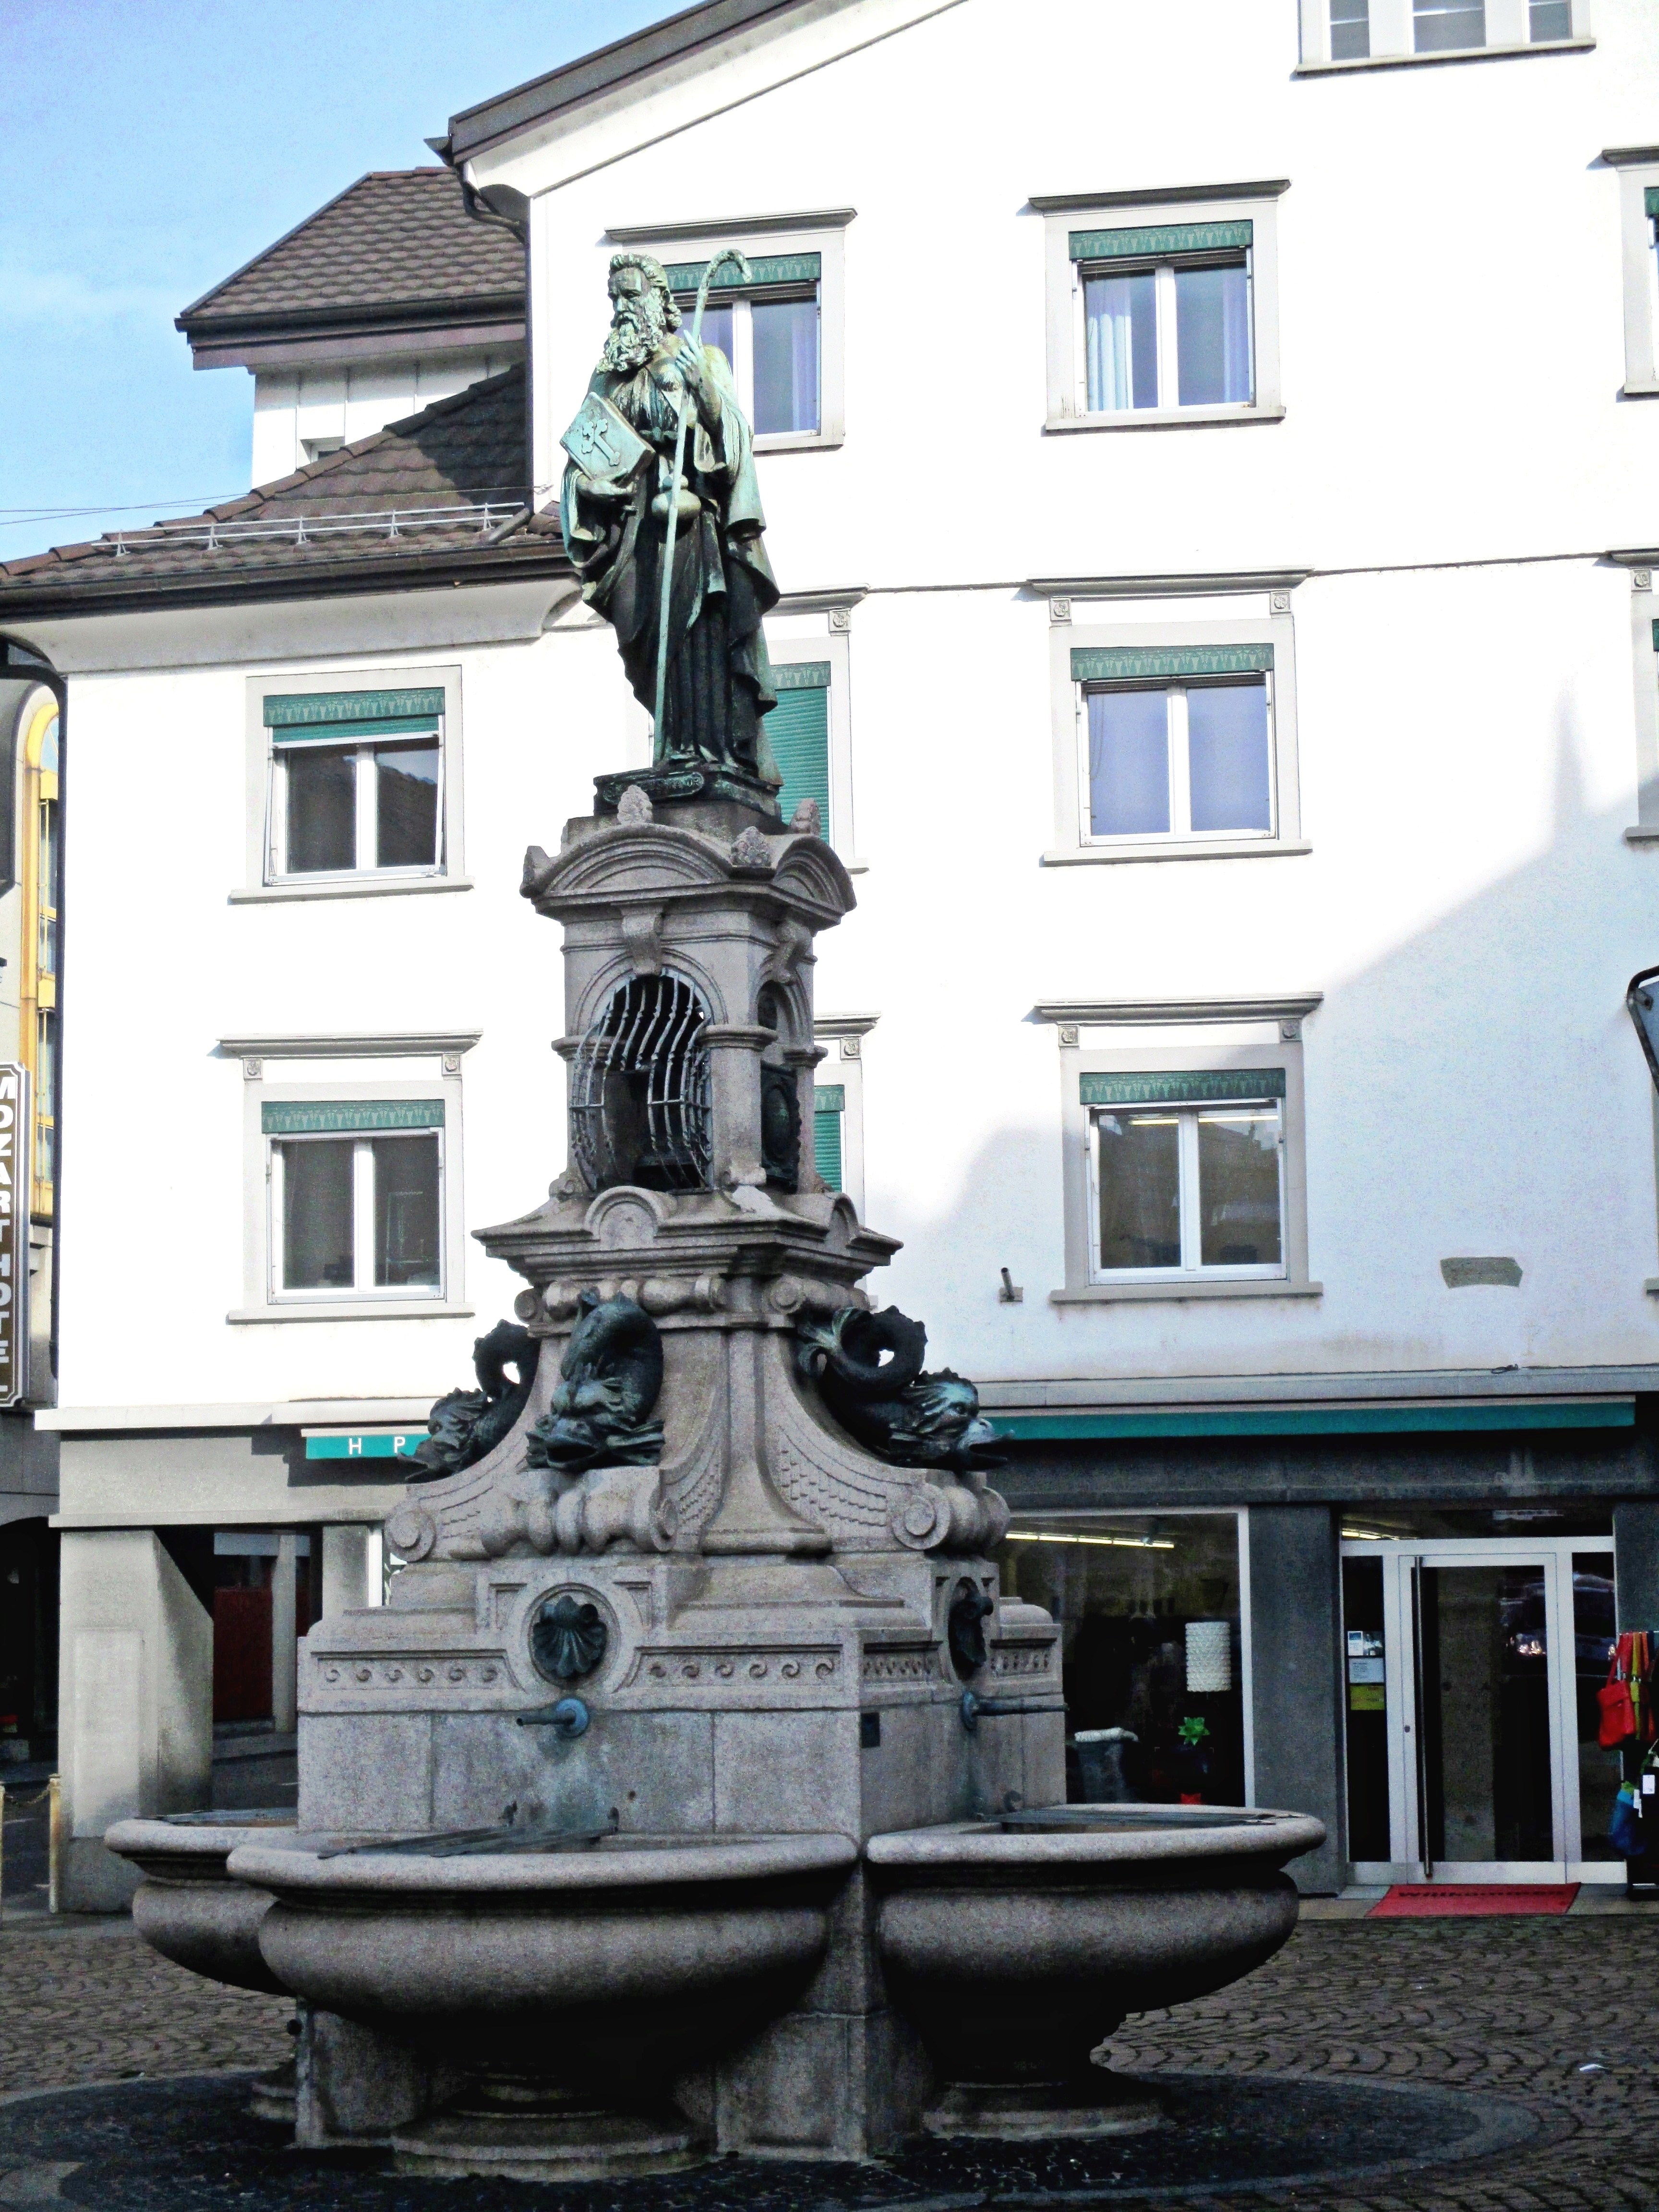
monument, statue, vehicle, landmark, lighting, sculpture, fountain, switzerland, rorschach, town center, jacob's well